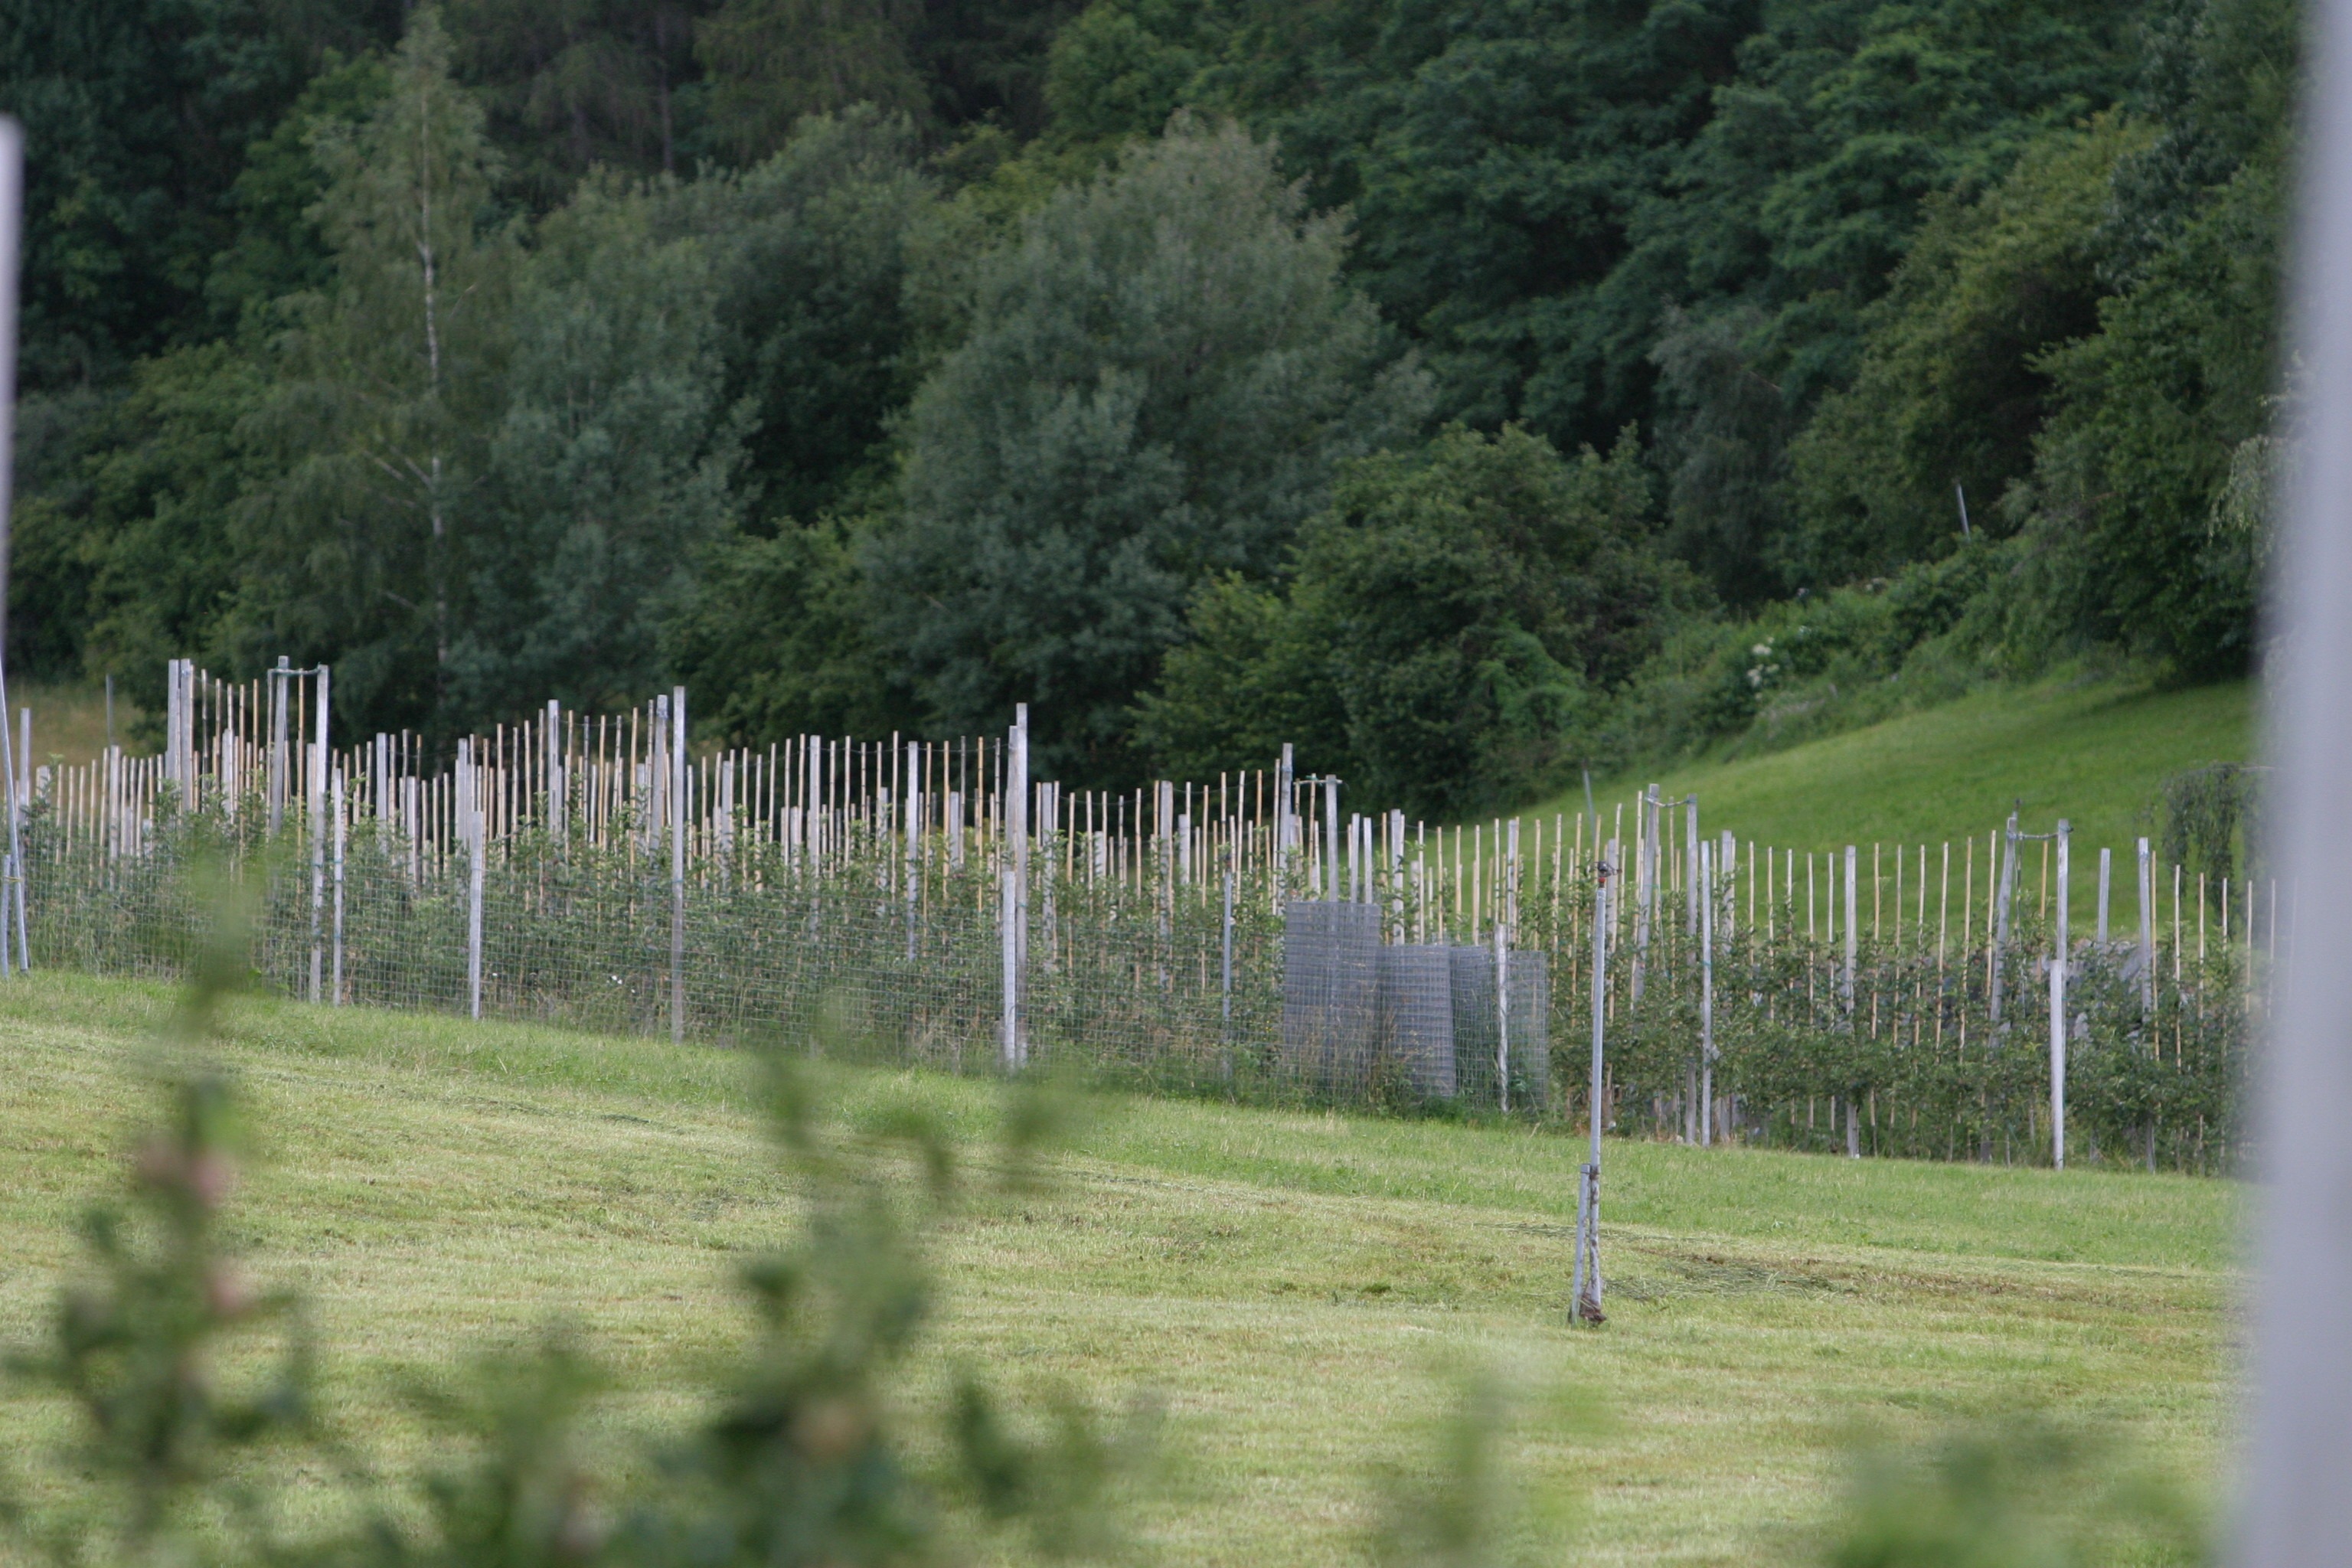
tree, grass, fence, wine, field, farm, meadow, green, pasture, agriculture, shrub, plantation, woodland, habitat, ecosystem, winegrowing, rural area, natural environment, grass family, outdoor structure, home fencing, wine hang